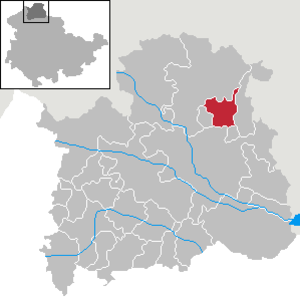
Neustadt/Harz est une municipalité allemande du land de Thuringe, dans l'arrondissement de Nordhausen, au centre de l'Allemagne. En 2015, sa population est de 1 135 habitants.